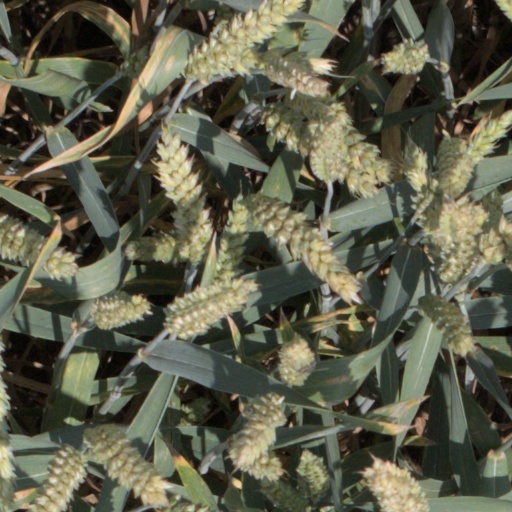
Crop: wheat